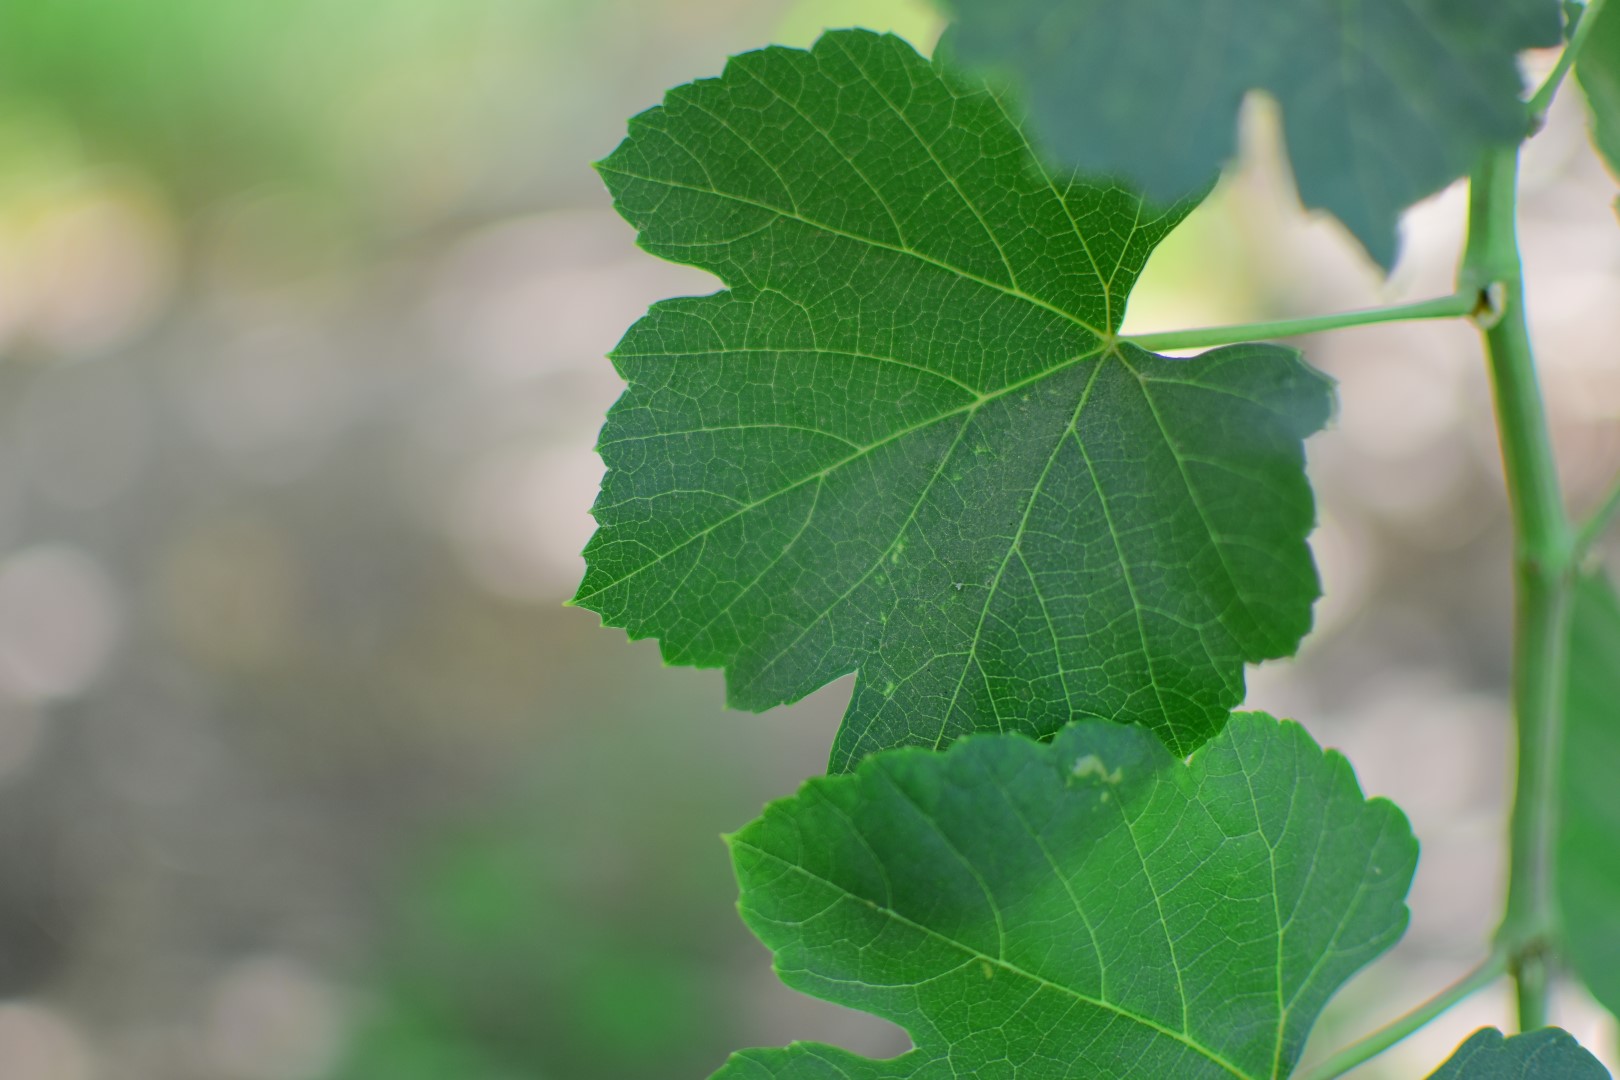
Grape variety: Shdah